Lallemand (crater)

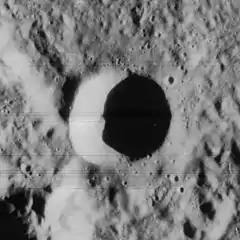
Lunar Orbiter 4 image

Lallemand is a small lunar impact crater that lies near the western limb of the Moon, in a region where the visibility is affected by libration effects. Because of its location, when viewed from the Earth the crater is viewed nearly from the side, limiting the amount of detail that can be seen. It lies in the northeast part of a mountain range named the Montes Rook that forms a ring around the enormous Mare Orientale impact basin. To the northeast is the Lacus Autumni and to the northwest lies the Lacus Veris, both forming small lunar maria along the sides of the range.